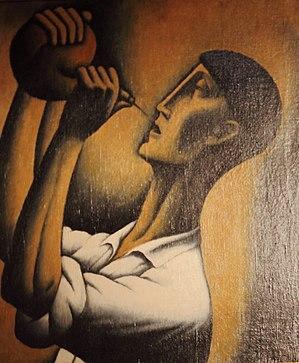
Félix Tobeen (1880 1938)
Tobeen est le pseudonyme de l'artiste peintre Félix Bonnet.